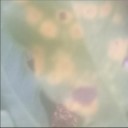
Label: Leaf_rust